4th Hanoi International Film Festival

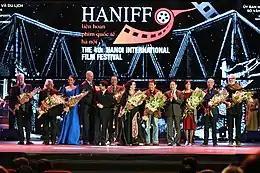
Opening ceremony

The 4th Hanoi International Film Festival opened on November 1 and closed on November 5, 2016, at , with the slogan "Cinema - Integration and Sustainable Development" (Vietnamese: "Điện ảnh - Hội nhập và phát triển bền vững").